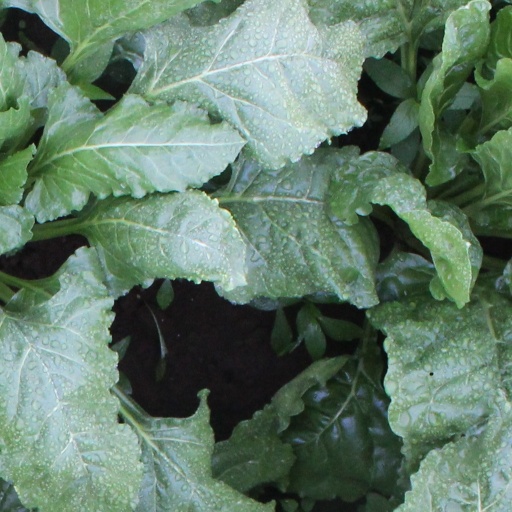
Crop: sugar beet